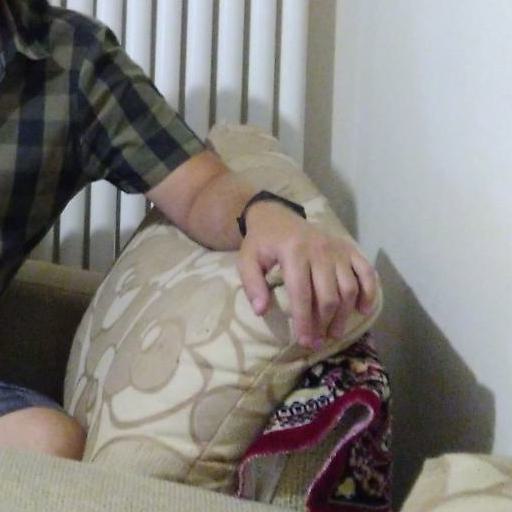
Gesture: no_gesture